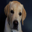
Label: dog